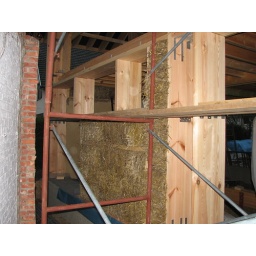
Filling up the right-hand side of front wall skeleton with straw bales, downstairs window frames in detail